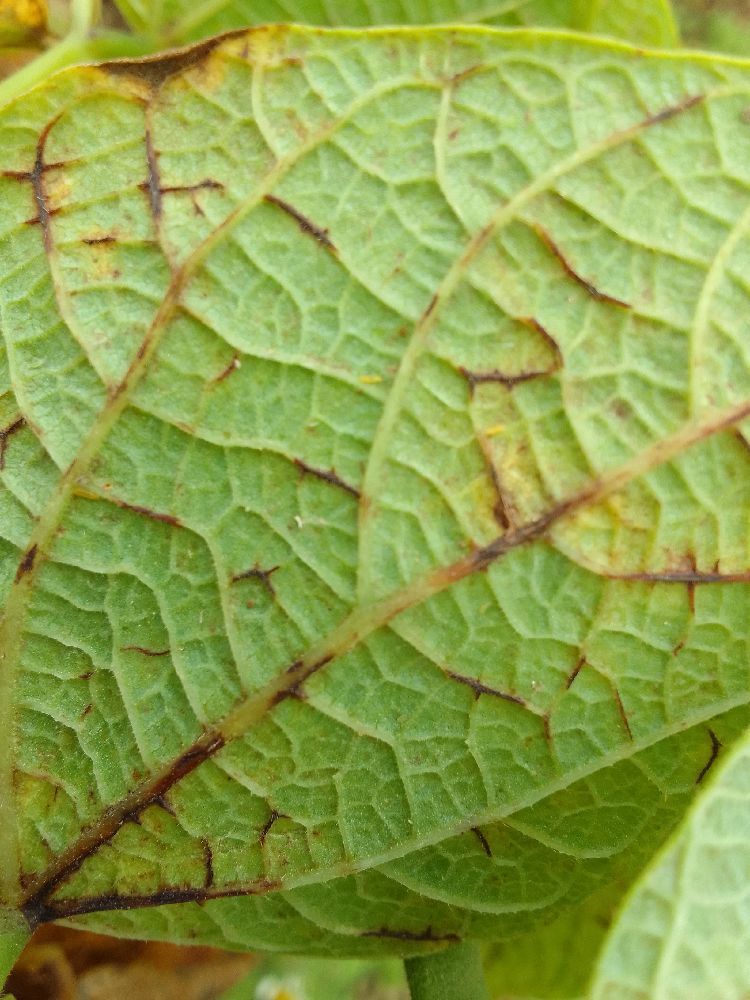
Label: anthracnose